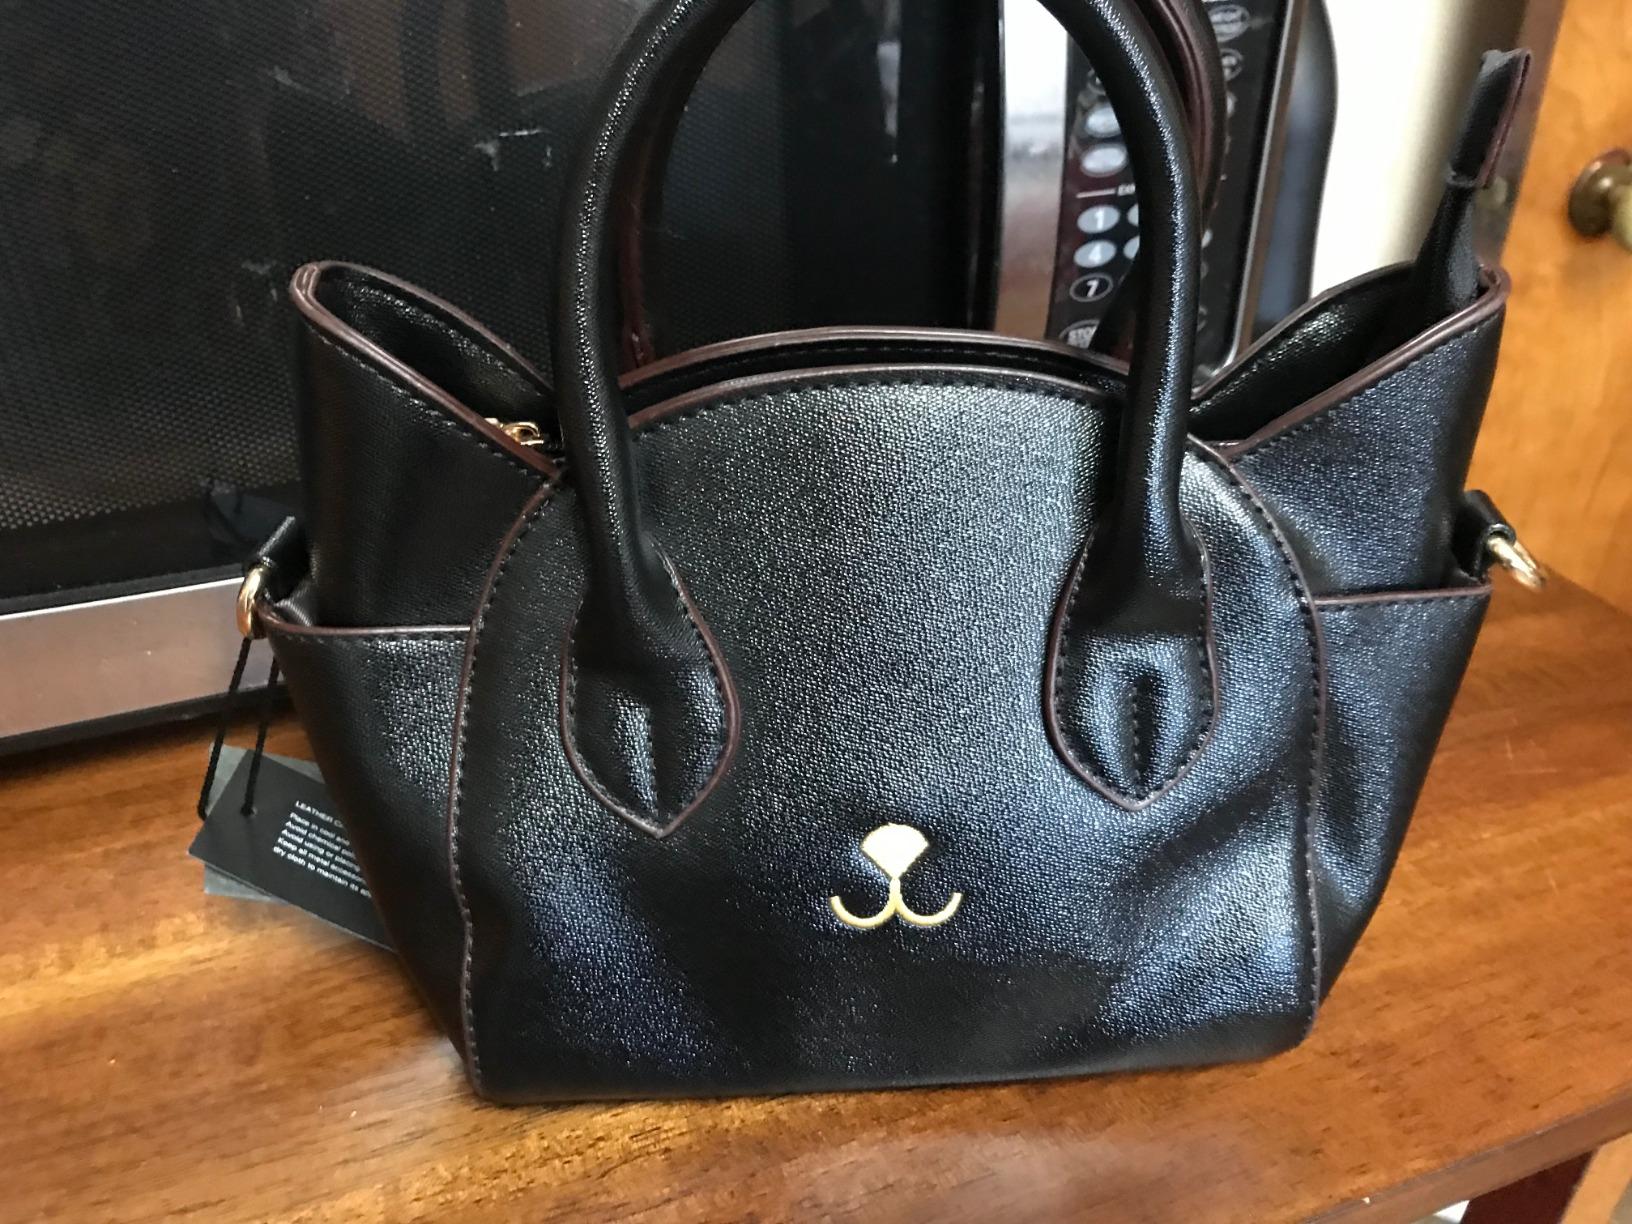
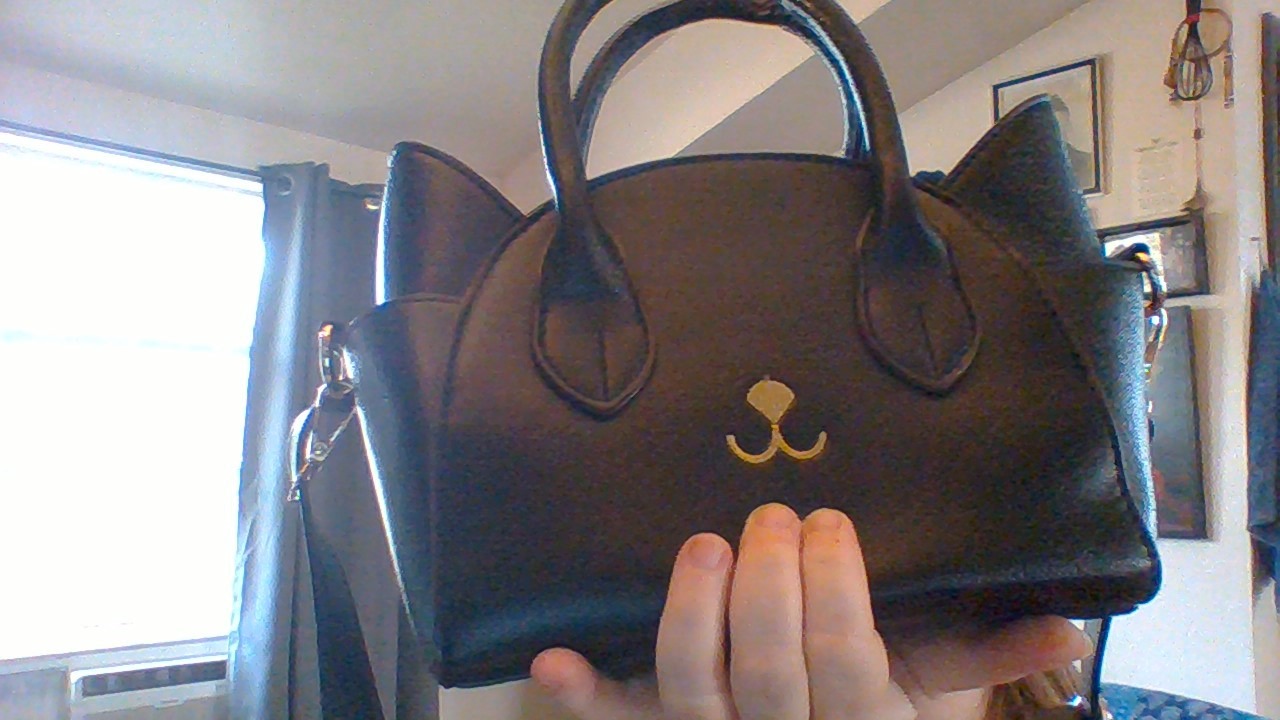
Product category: accessories_handbag
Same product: yes